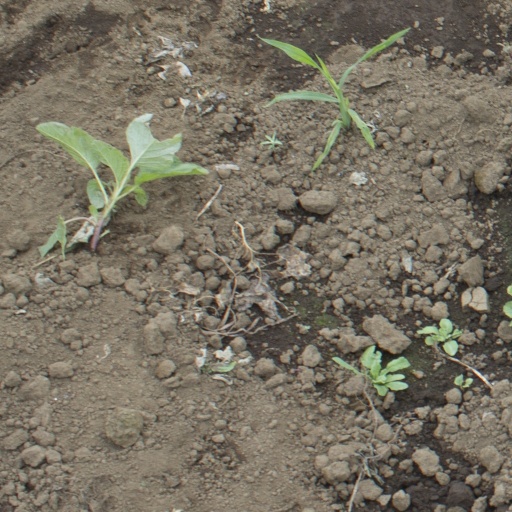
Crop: soybean